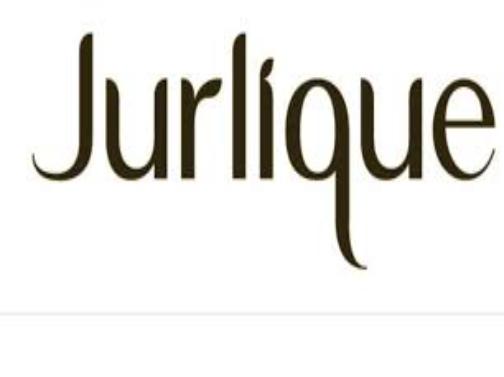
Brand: jurlique
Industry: Necessities